Treaties of Tirana

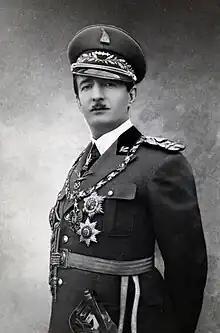
Ahmet Zogu, known as King Zog I, the King of the Albanians (1895-1961)

At the time of the signing of the treaties, the country of Albania was under the kingship of Zog I of Albania, known in Albanian as the king of the Albanians, "Mbreti i Shqiptarëve." In 1925, Ahmet Zogu, was elected president for seven years and on 1 September 1928, during his swearing ceremony, he proclaimed himself as the King. Being the first and the last king of the Albanian nation, he served the country from 1922 until he fled to London during the start of the Second World War in 1939. Albania was thought by Italy as the portal for the rest of the Balkan countries, Greece, and the Near Eastern countries. In May 1925, Albania accepted the proposal of the Italians and the Albanian National Bank was founded. It acted as the country's treasury despite being solely controlled by the Italian banks. For the first time, Albania had its own national coin minted. The proposal came with a five-year loan equivalent of about 2 million pounds of that time. In non-official meetings with Italian officials, Zog expressed his sympathy for Mussolini and the Italians. He even promised economic concessions to them further piquing their interest in the country of Albania. From the beginning seizing the power as king of the Albanians, Zog wanted to: